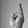
ASL letter: R